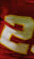
Number: 2